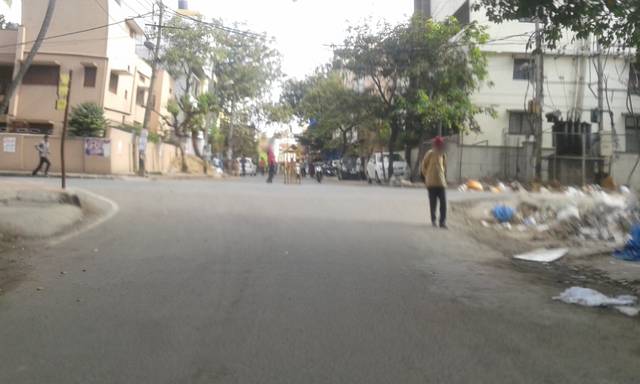
Region: India
Coordinates: 12.946, 77.597